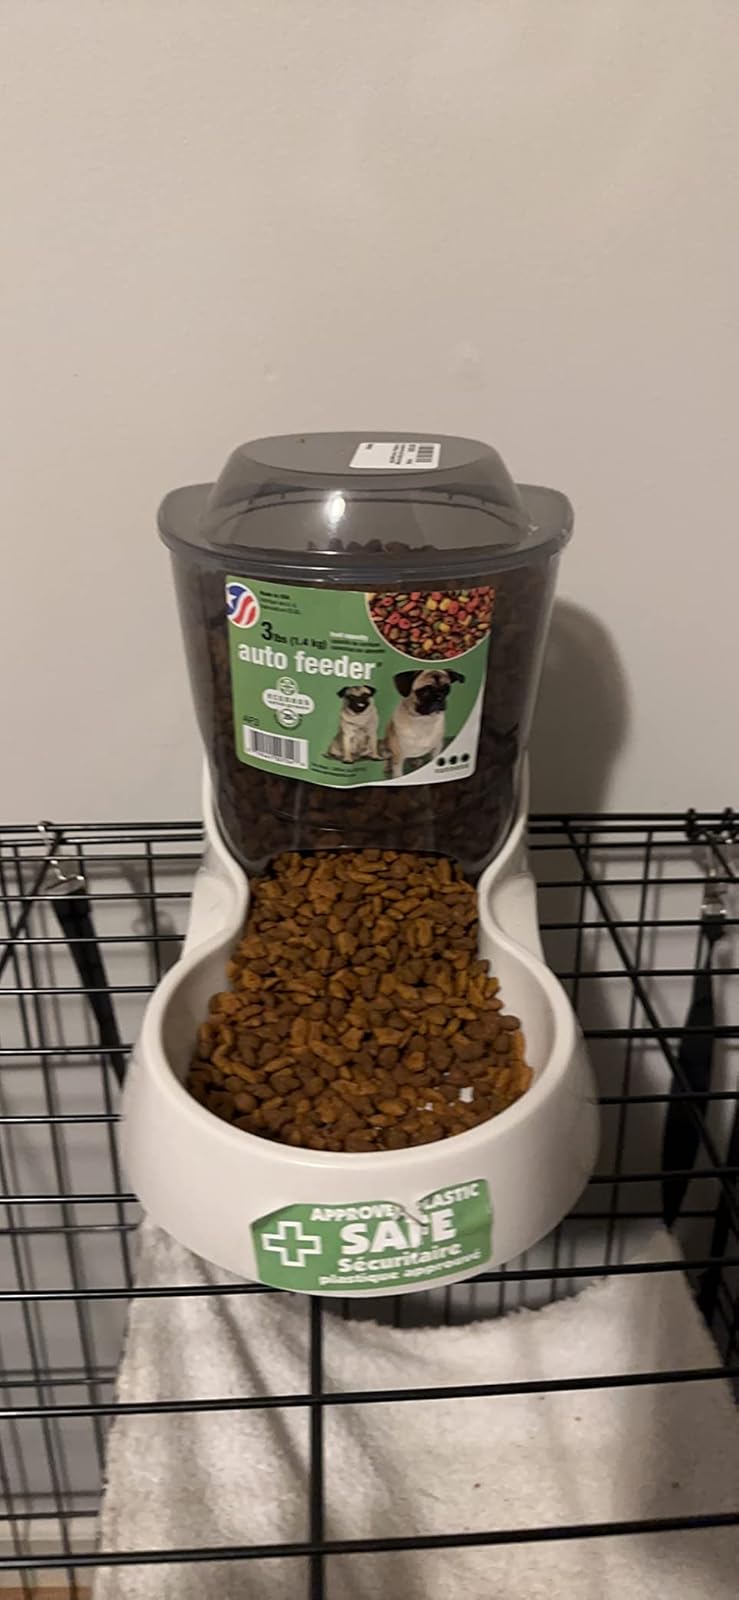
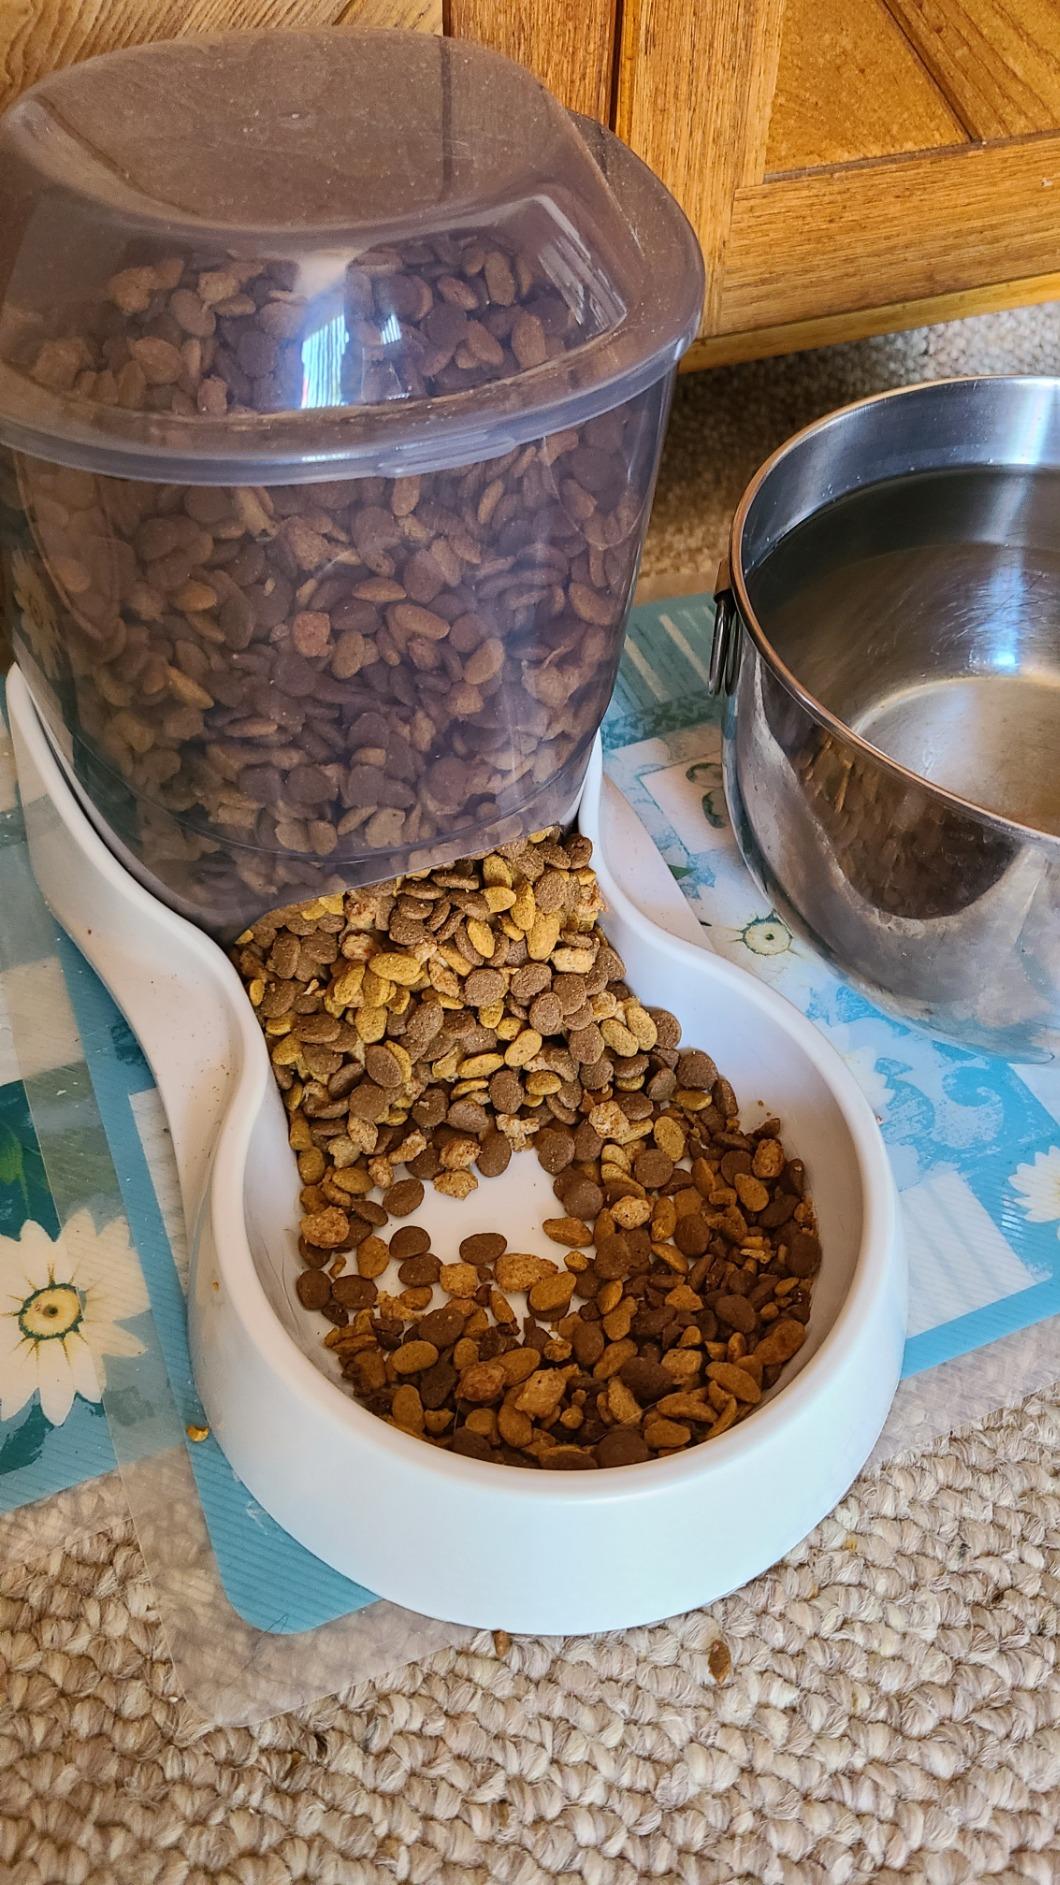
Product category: items_feeder
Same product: yes